Languages in censuses

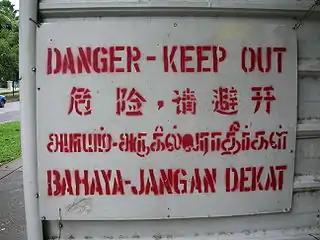
Quadrilingual warning sign written in Singapore's four official languages; English, Chinese, Tamil and Malay.

Malay is the national language of the country, although English is mainly used. English serves as the link between the different ethnic groups and is the language of the educational system and the administration. The colloquial English used in everyday life is often referred to as Singlish.